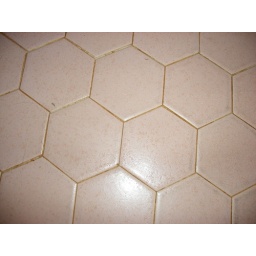
floor in hallway bathroom